Yawn

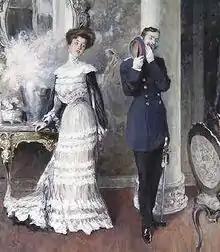
A soldier hides his yawn from his lady companion in this detail from a painting by Oscar Bluhm titled "Ermüdende Konversation", or "Wearisome Conversation".

With respect to a possible evolutionary advantage, yawning might be a herd instinct. Theories suggest that the yawn serves to synchronize mood in gregarious animals, similar to howling in a wolf pack. It signals fatigue among members of a group in order to synchronize sleeping patterns and periods.